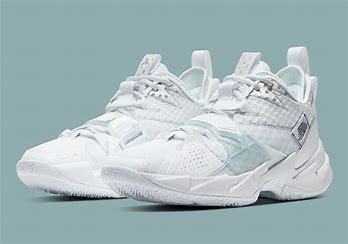
Brand: Jordan
Model: Why Not ZER0 3